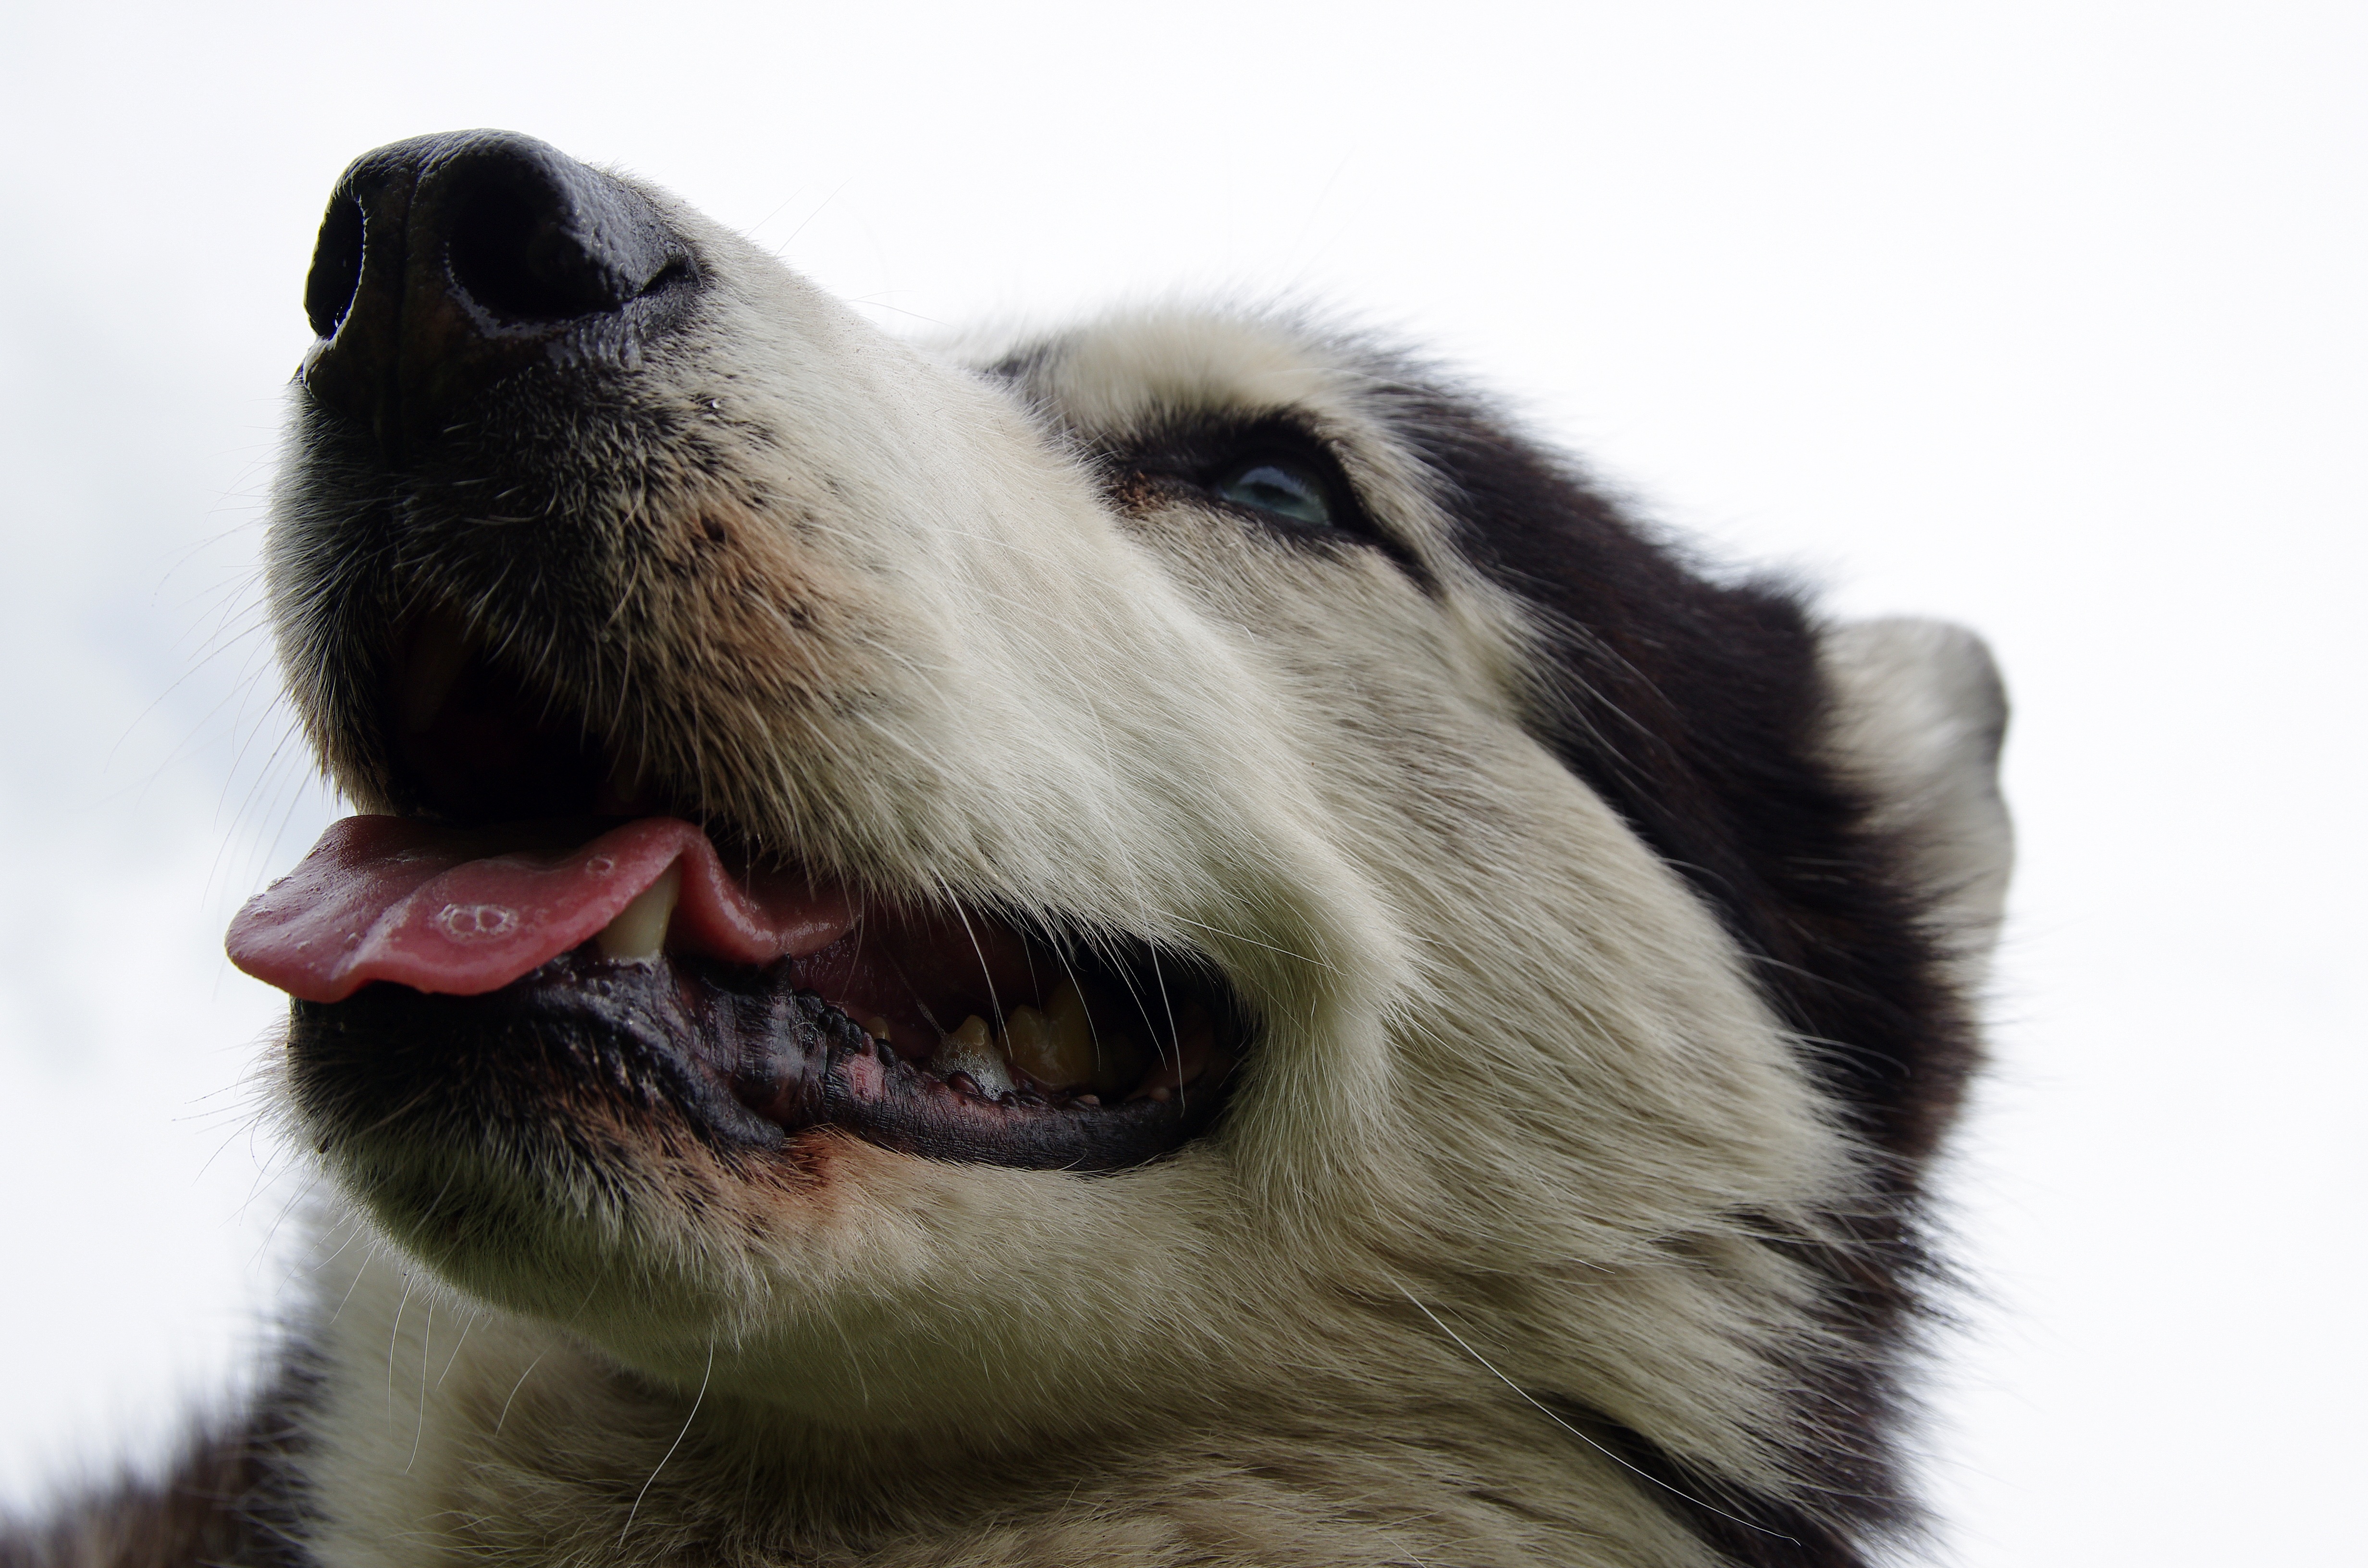
puppy, dog, mammal, yawn, husky, nose, snout, vertebrate, dog breed, sled dogs, adamczak, dog like mammal, dog breed group, greenland dog